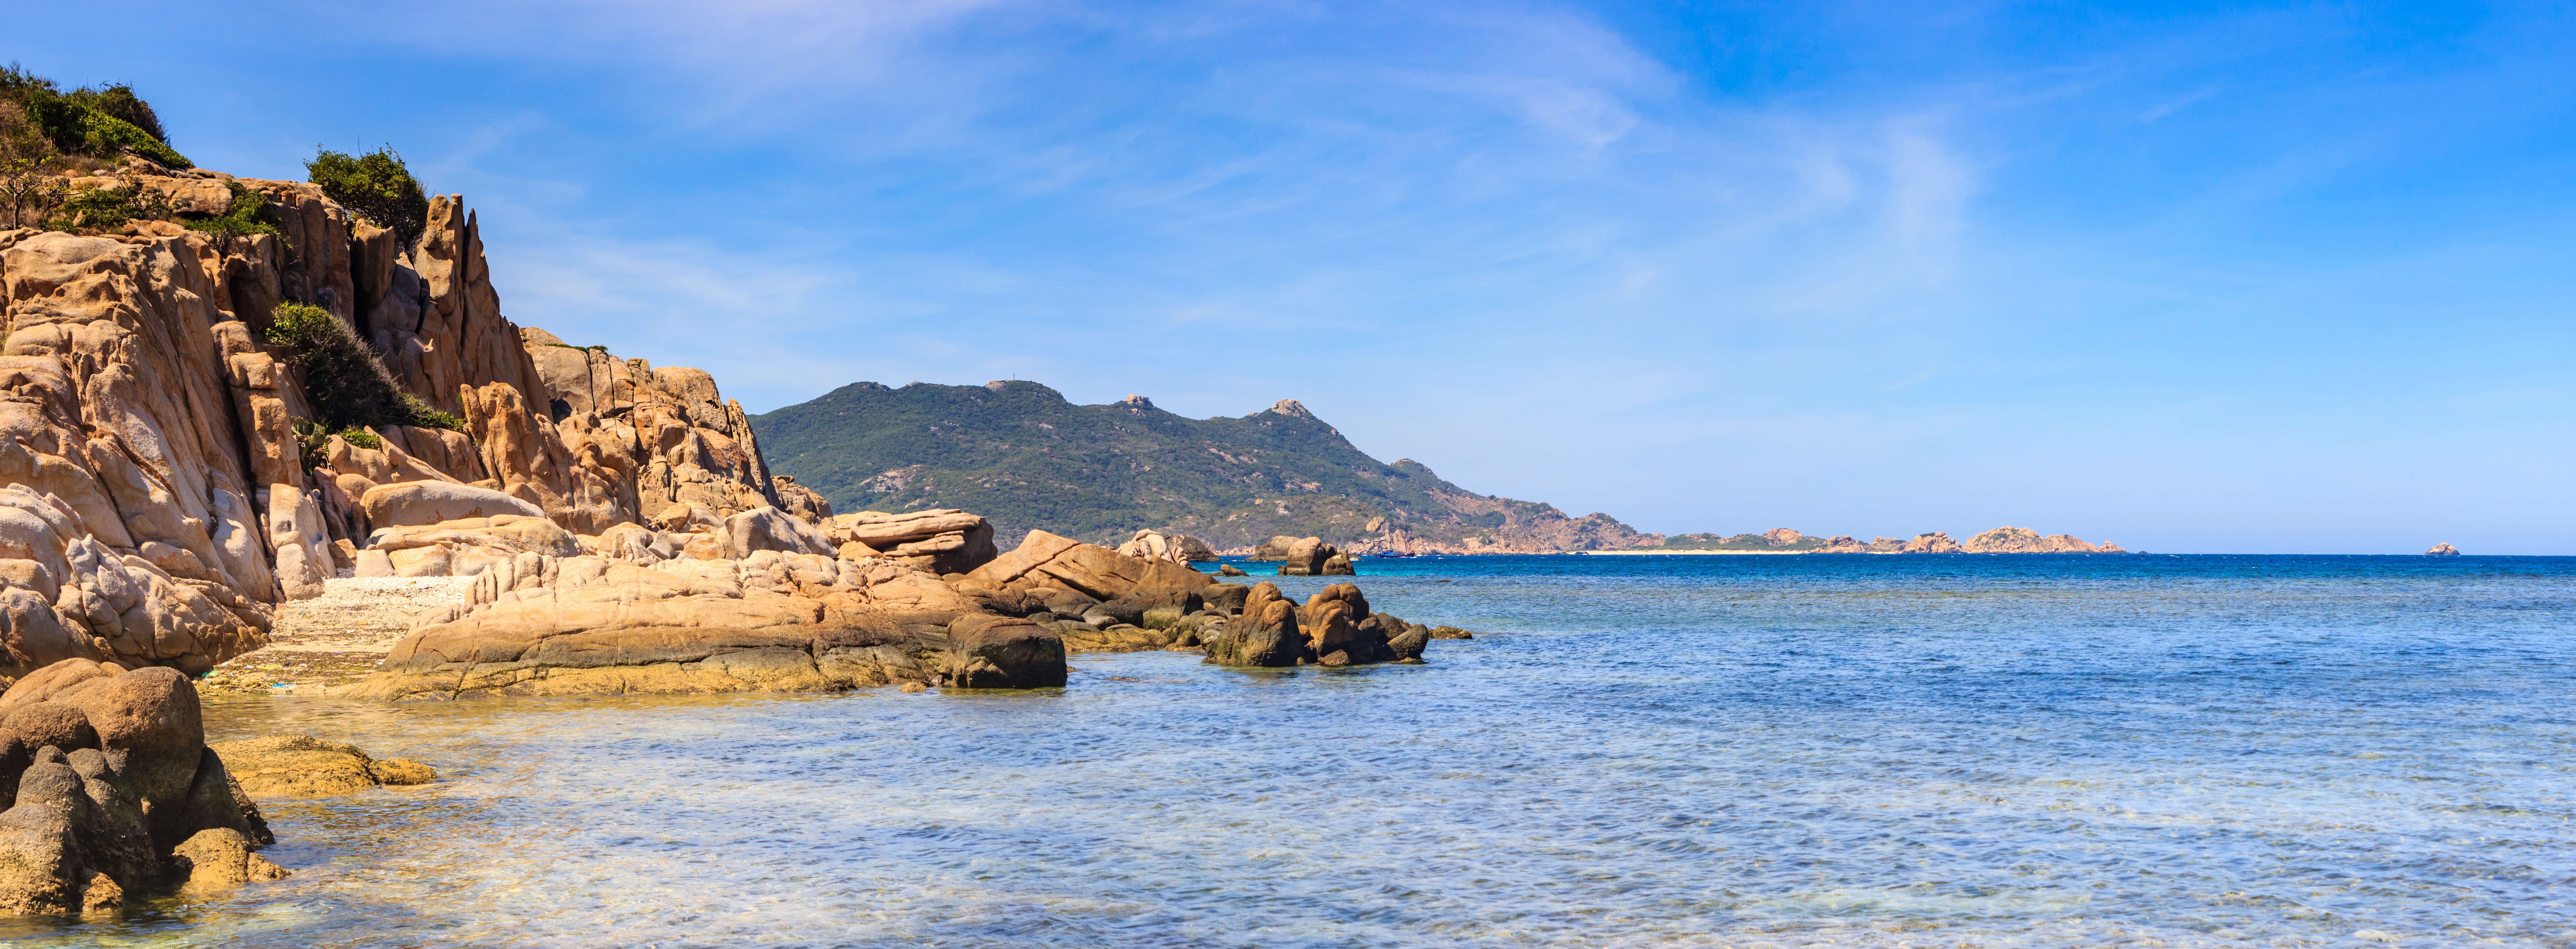
beach, sea, coast, rock, shore, vacation, male, formation, cliff, cove, father, bay, terrain, knife, write, free, oranges, cape, islet, the average